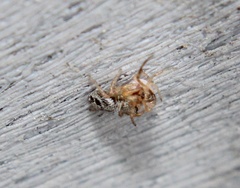
Species: Lactrodectus_hesperus